Holy Week in Mexico

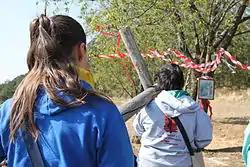
Procession of the Via Crucis that takes place on Good Friday in the community of Las Mesas, in the Roman Catholic Diocese of Tlaxcala

In addition to its importance religiously, it has also become a very important vacation period. Many companies shut down in order to provide time off especially between Palm Sunday to Easter Sunday, with some having the following week off as well. Schoolchildren up through high school generally get two weeks off but university students get only one week. The only class of workers working in full that week are those in the tourism industry. While the original reason for the time off was for religious observance, many skip this aspect at least for part of the time to go on vacation.